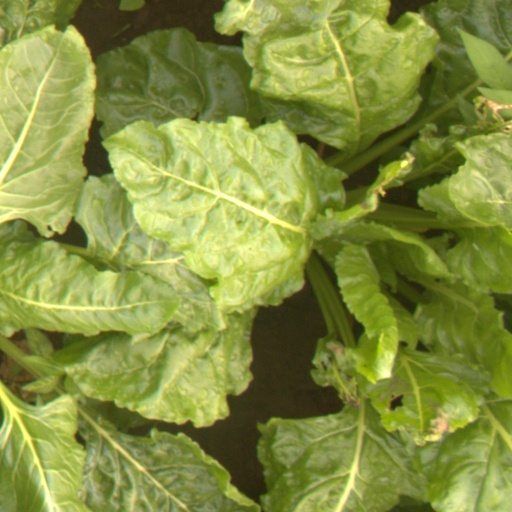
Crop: sugar beet